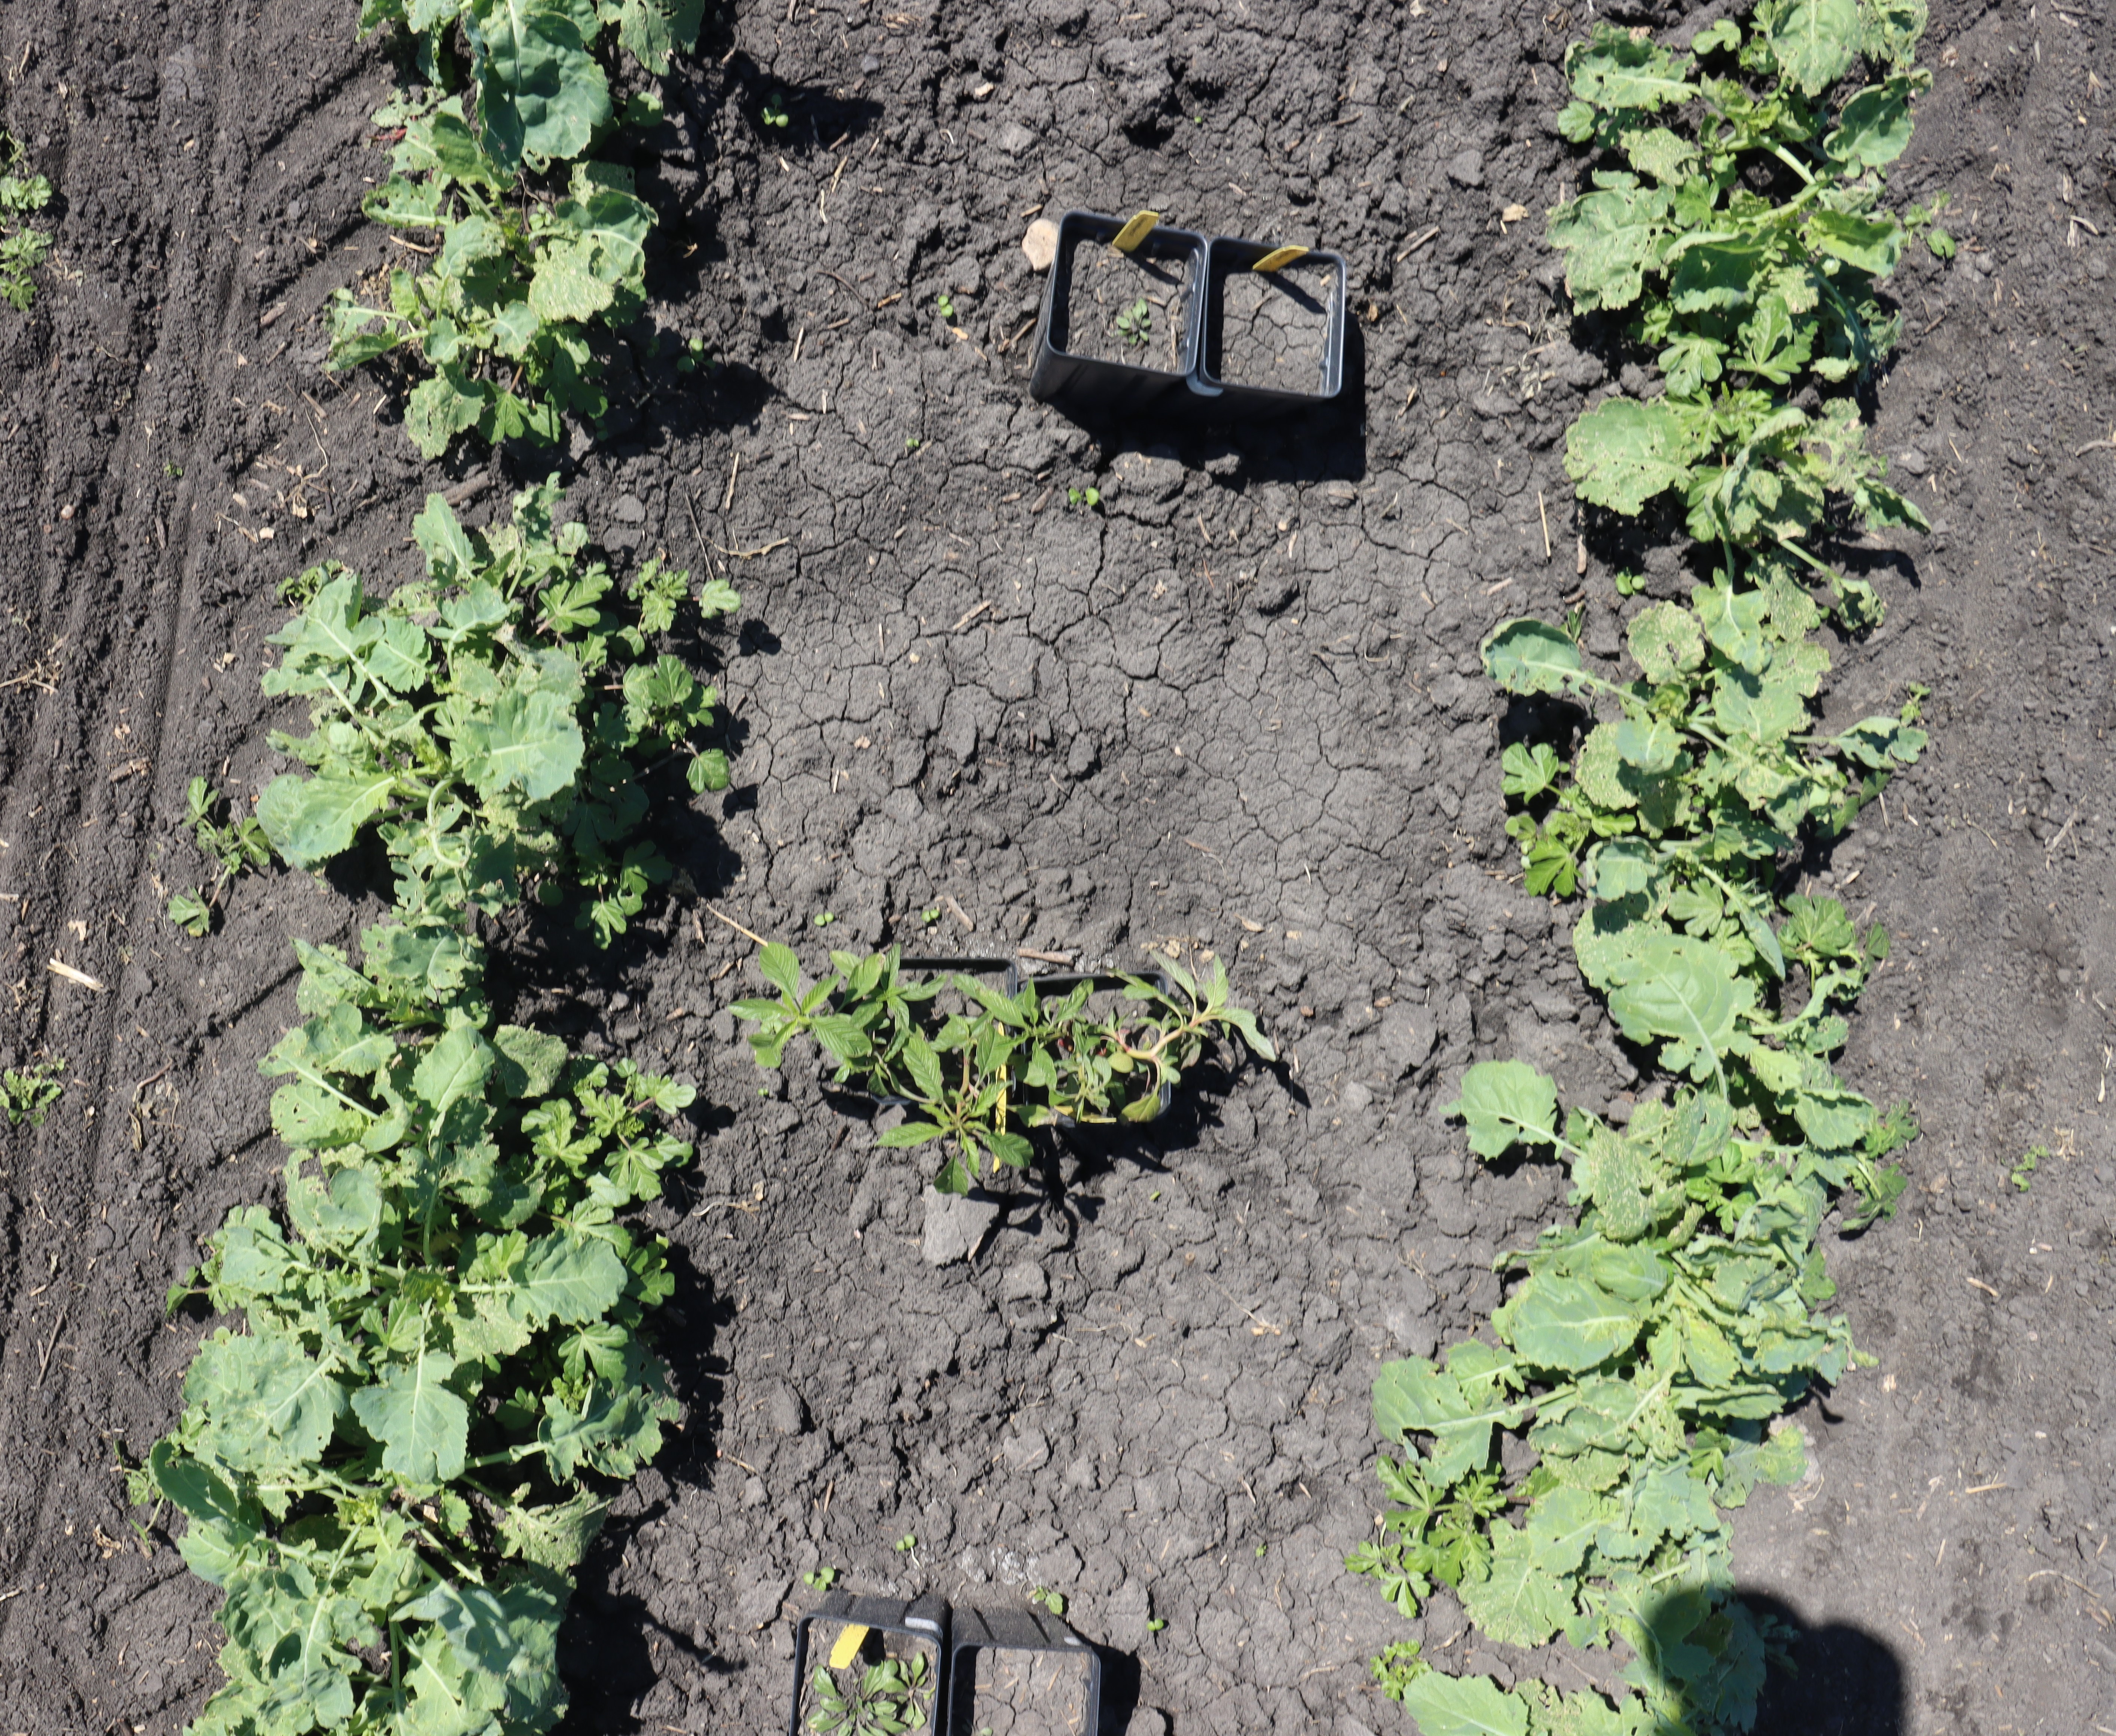
Crop: Canola
Objects: Horseweed, Canola, Waterhemp, Waterhemp, Waterhemp, Canola, Canola, Canola, Canola, Canola, Canola, Canola